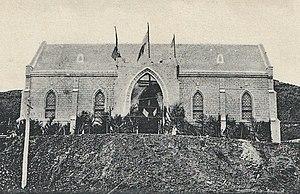
Nouméa (Nouvelle Calédonie). Le Temple. Carte postale ancienne (recadrée), sans mention d'auteur, d'éditeur ou de date.
Le temple protestant de Nouméa ou Vieux Temple est un temple protestant situé à Nouméa en Nouvelle-Calédonie, au pied d'un promontoire, le long du boulevard Vauban et en amont de la rue de l'Alma, dans le centre-ville. Installé dans un bâtiment inauguré en 1893 et associé à un presbytère achevé en 1895 ainsi qu'à un foyer fraternel achevé en 1945, il s'agit de l'un des plus anciens lieux de culte et de l'un des plus importants édifices protestants de Nouméa.